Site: brandenburg
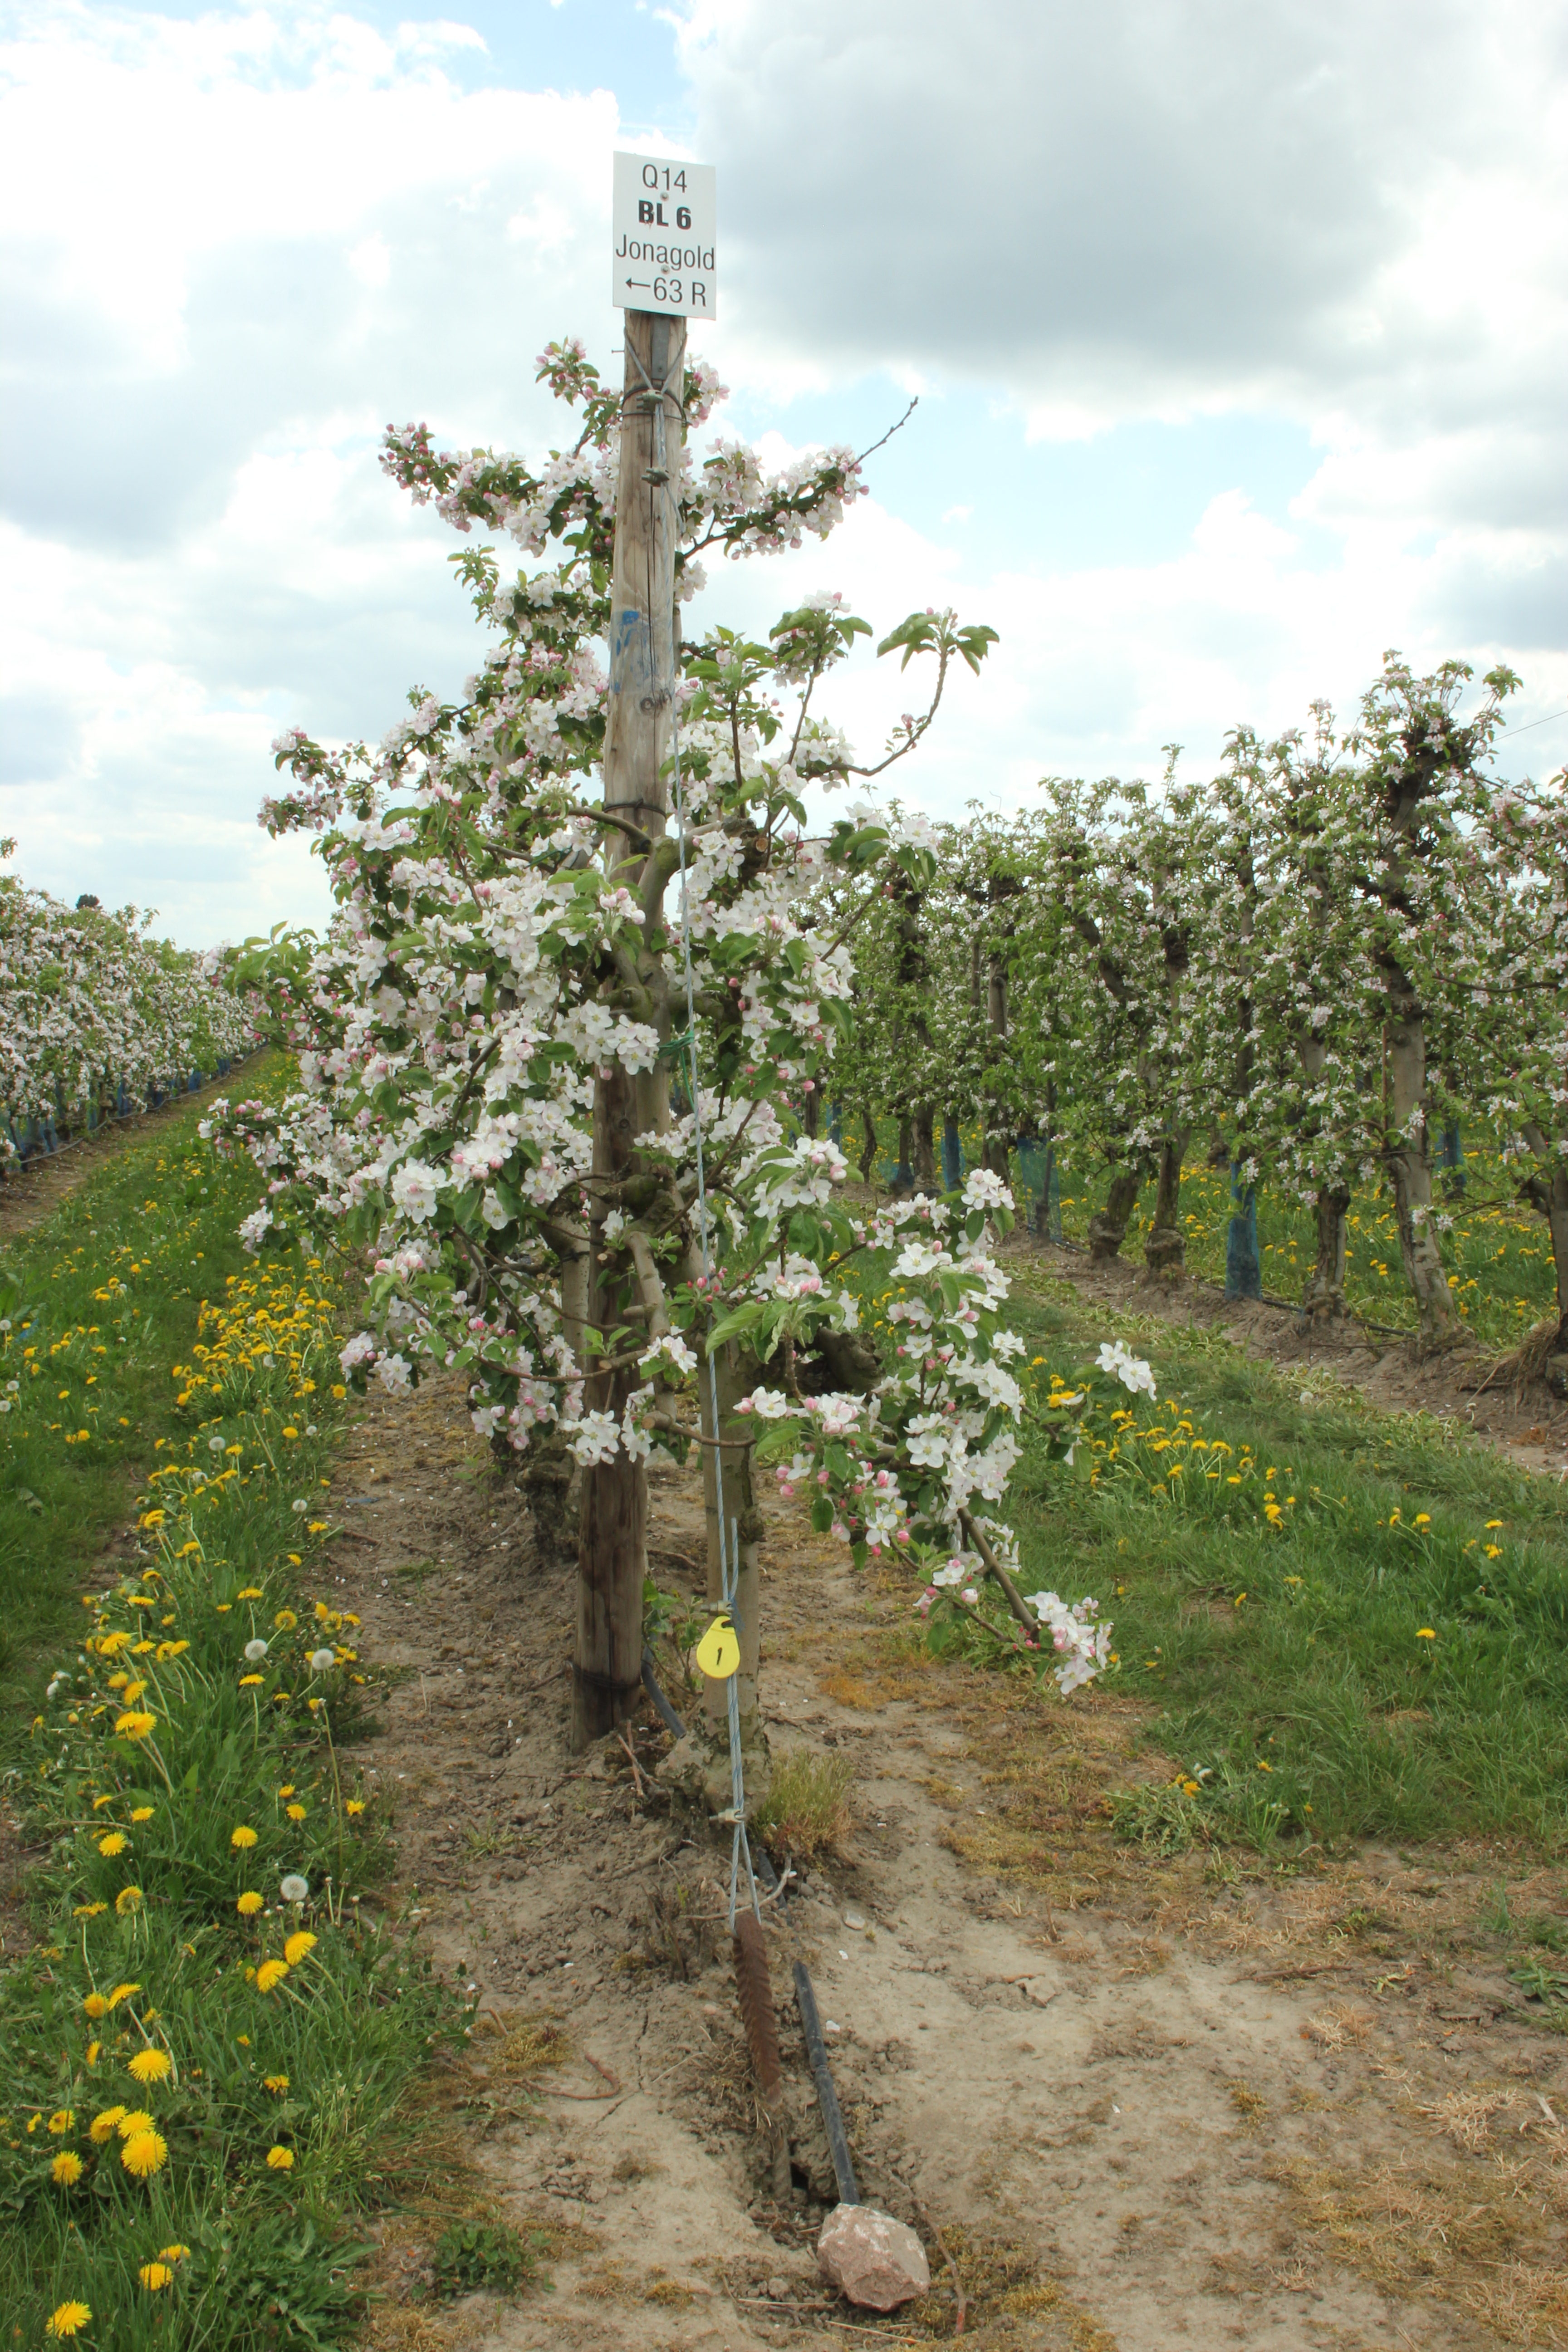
Growth stage (BBCH 65): Flowering